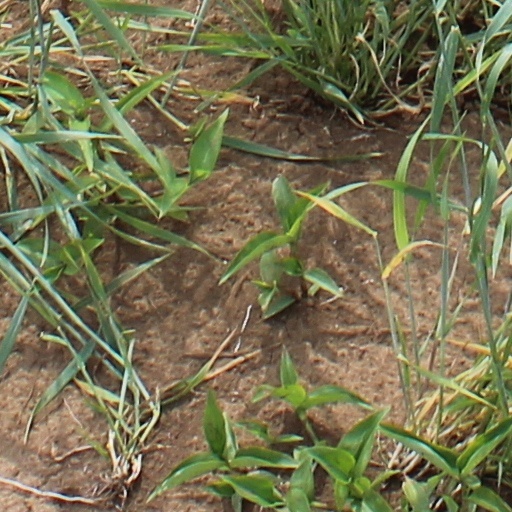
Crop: wheat